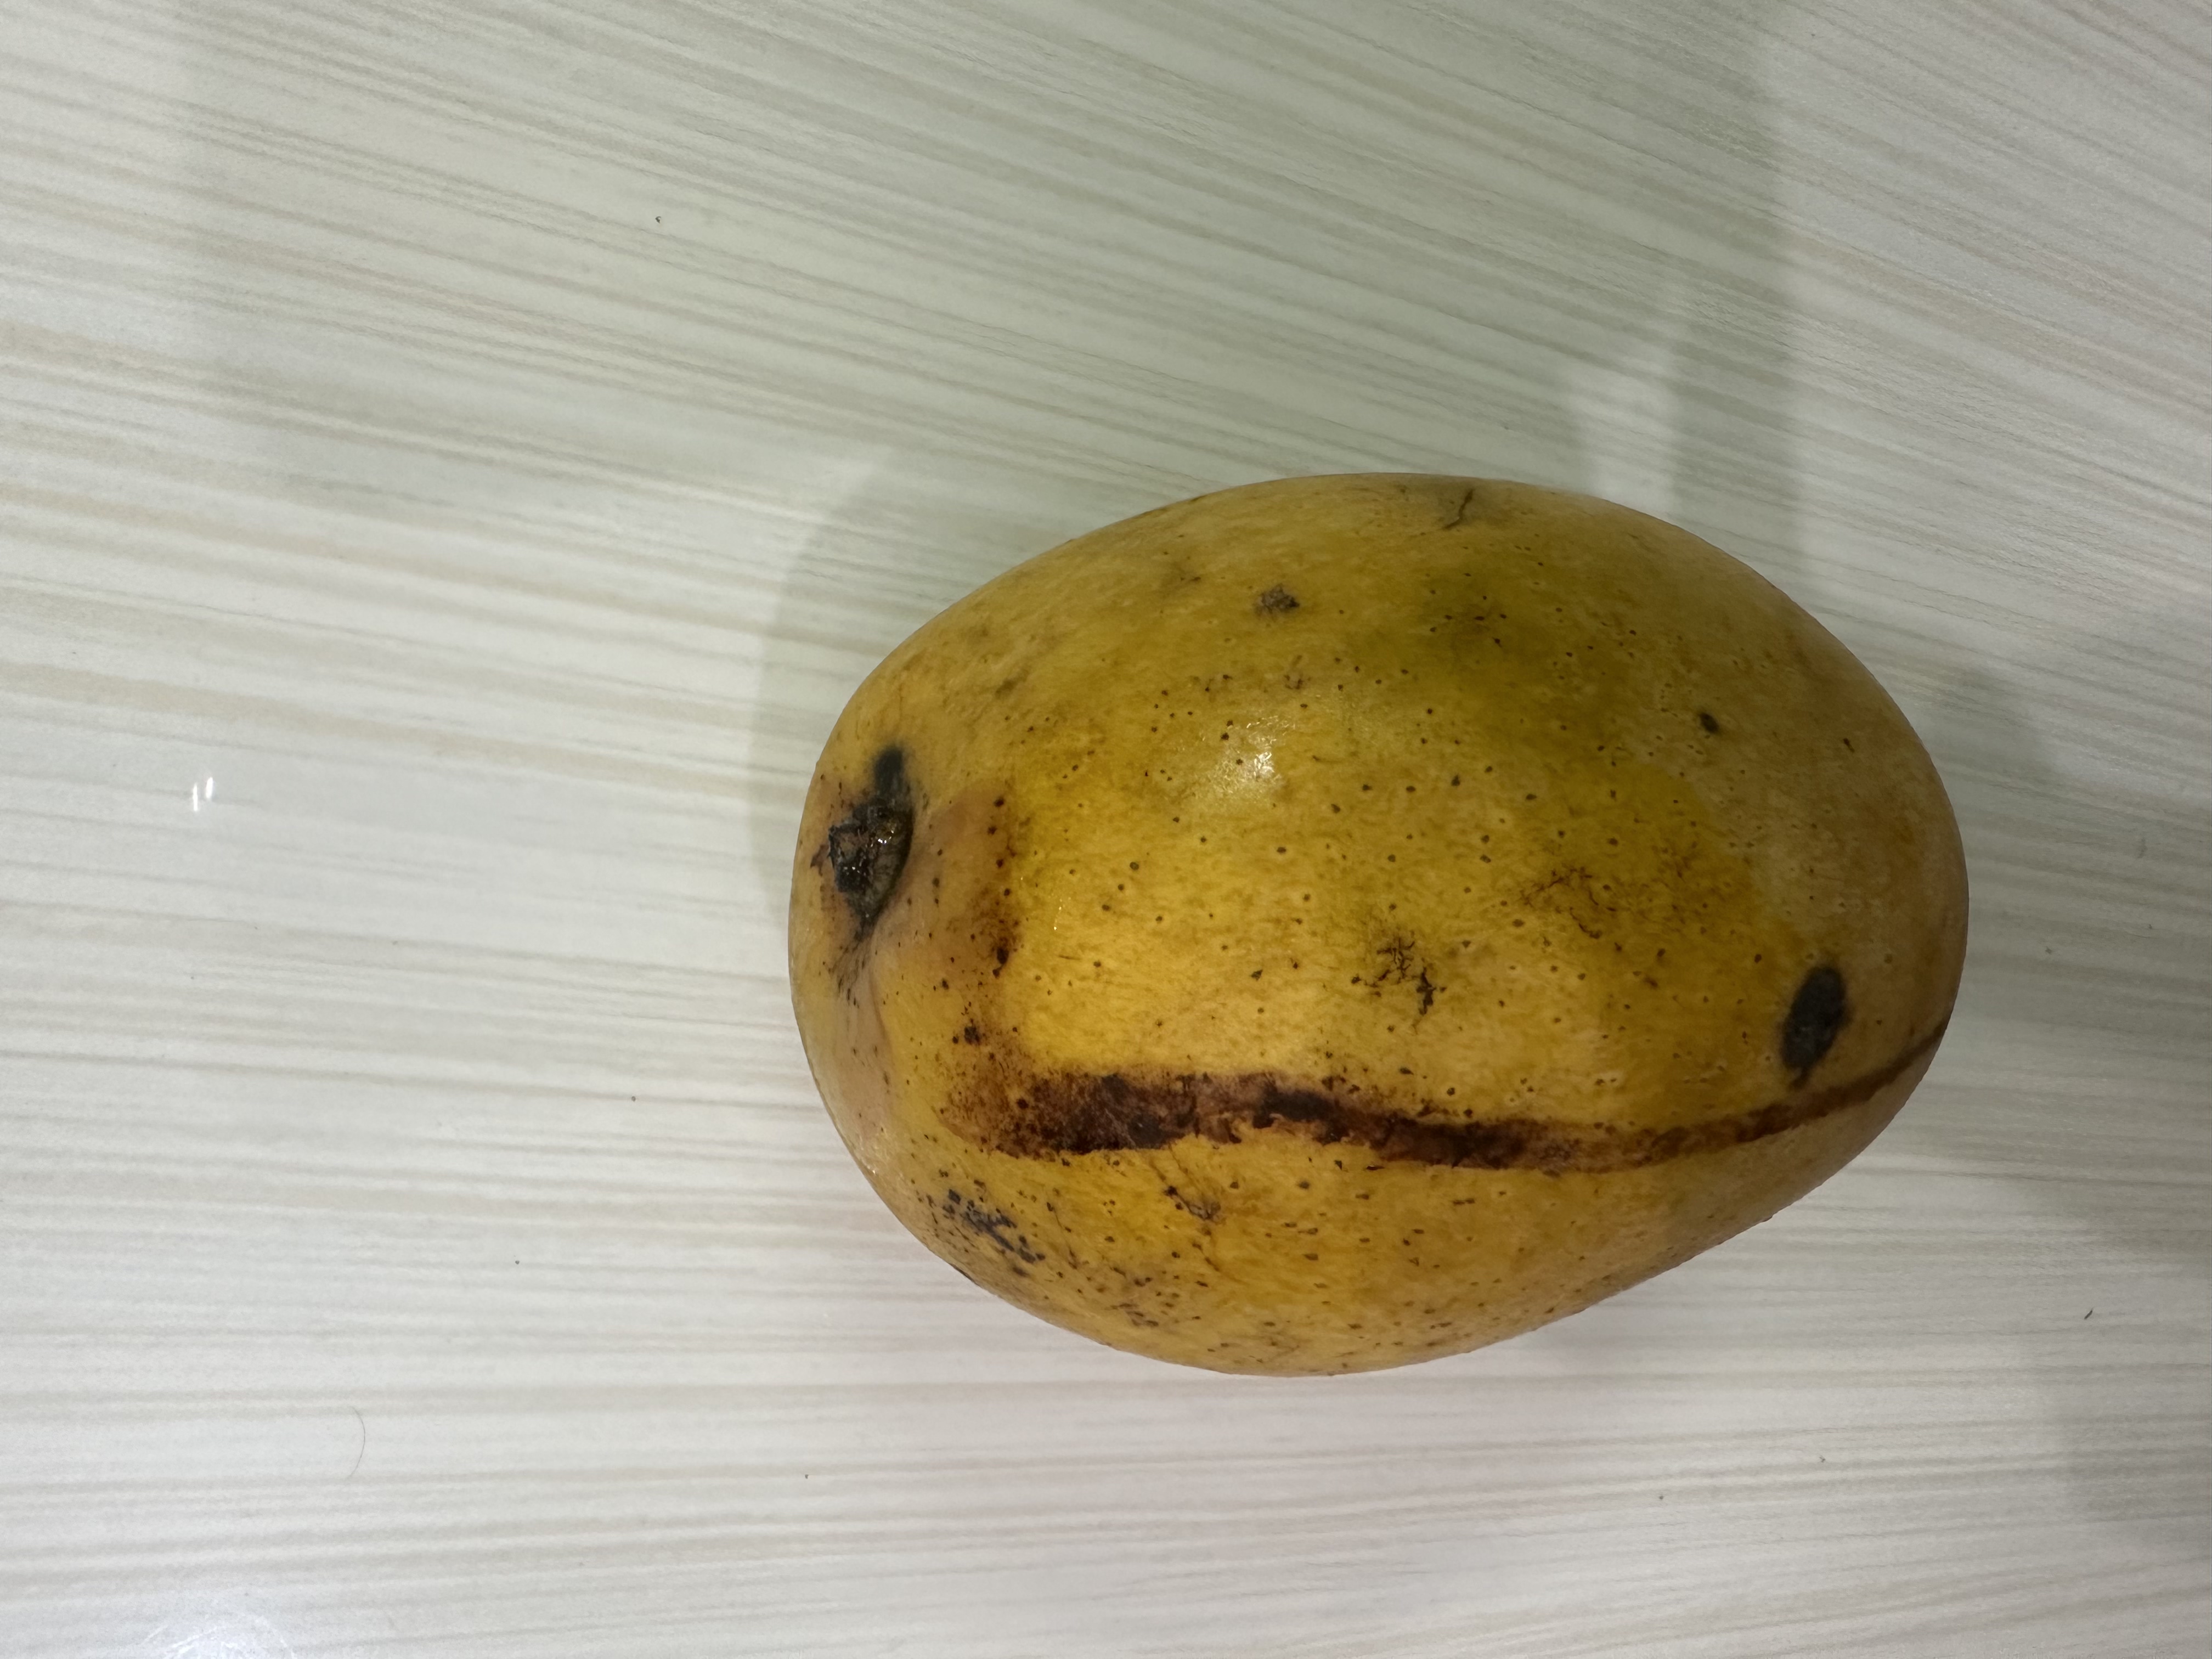
Mango variety: Kanchon Langra